Everybody Votes Channel

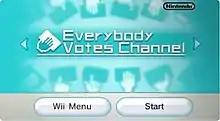
The Everybody Votes Channel start screen

The Everybody Votes Channel was a Wii Menu channel that allowed users to vote in simple opinion polls and compare and contrast opinions with those of friends, family and voters around the globe.